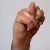
The image shows a hand gesture representing the letter 'N' in Indian Sign Language.